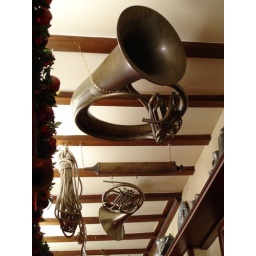
On the roof in a bar